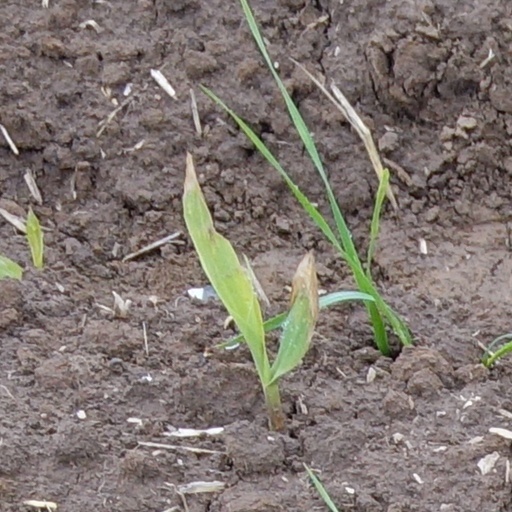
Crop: wheat